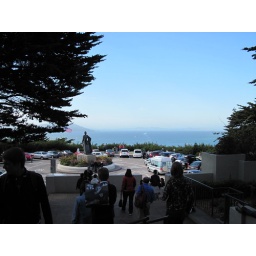
A day walking around SF. Random pictures of beautiful building and steets. A day walking around San Francisco. Random pictures of beautiful streets and buildings.